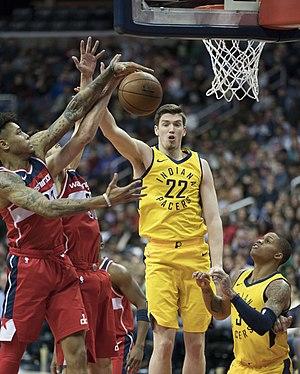
Ty Jacob Leaf, né le 30 avril 1997 à Tel Aviv en Israël, est un joueur américano-israélien de basket-ball qui évolue au poste d'ailier fort.